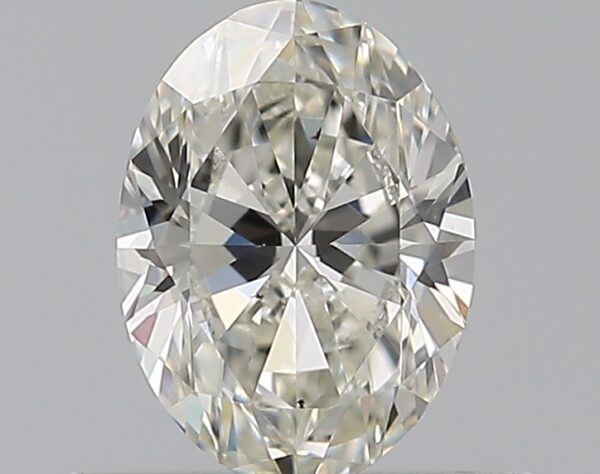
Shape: oval
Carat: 0.55
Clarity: VS2
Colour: I
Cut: EX
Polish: EX
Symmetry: VG
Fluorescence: N
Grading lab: GIA
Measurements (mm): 6.19 x 4.53 x 2.87